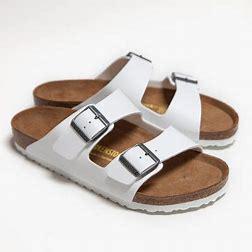
Brand: Birkenstock
Model: 100